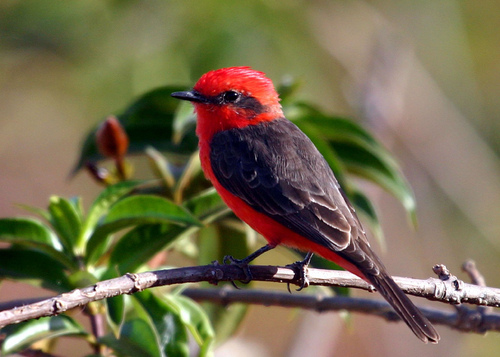
this small bird is bright red with black wings black eyeing and a short black beak
this bird has a red head, a dark brown wing, and a pointy black billthe bird has a red crown, black eyering and black bill.
this bird has bright red feathers on his head and breast going all the way to the underside of his tail feathers.
a bird with a red head and crown, the bill is short and flat, with a red belly and breast
this bird is red and black and has a very short beak.
this bird has black primaries with a red crown and red belly.
this bird is black and red in color, with a skinny black beak.
this bird has a red crown with black coverts and red belly.
this bird has wings that are black and has a red belly
Species: Vermilion Flycatcher